Jefferson River

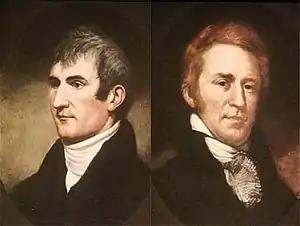
Lewis and Clark ascended the Jefferson River in 1805 in their search for a navigable water route to the Pacific.

The United States acquired the Missouri River watershed through the Louisiana Purchase of 1803, and President Thomas Jefferson sent Meriwether Lewis and William Clark with a company of men to explore up the Missouri in the hopes of finding a navigable water route to the Pacific, with a low portage connecting one watershed with the other. The Expedition departed from Saint Louis, Missouri in the spring of 1804, ascended the Missouri River that summer, then wintered over with the Hidatsa Indians in North Dakota, where they met Toussaint Charbonneau and his Shoshone wife Sacagawea. Lewis and Clark hired Charbonneau to join the expedition, in part because Sacagawea's people were native to the Missouri headwaters. The Lewis and Clark Expedition arrived at the Missouri Headwaters on 27 July 1805.